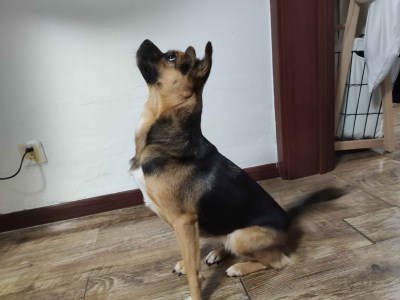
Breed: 3336-n000121-chinese_rural_dog